Battle of Stono Ferry

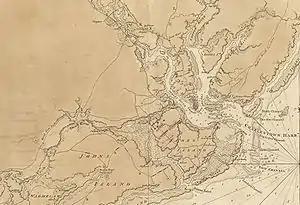
Detail from a 1780 map; Stono Ferry is to the left of Johns Island.

The battle began well for the Americans. They engaged the British positions with small arms and cannon fire for an hour, at which point they advanced to the abatis. Of the Highlanders, two companies resisted until only 11 men were left standing; a Hessian battalion finally broke. Here Maitland shifted his forces in an attempt to counter the larger threat posed by Huger's wing. The Hessians rallied and returned to the fight, and reserves were brought across the bridge. Lincoln chose this moment to order a withdrawal.